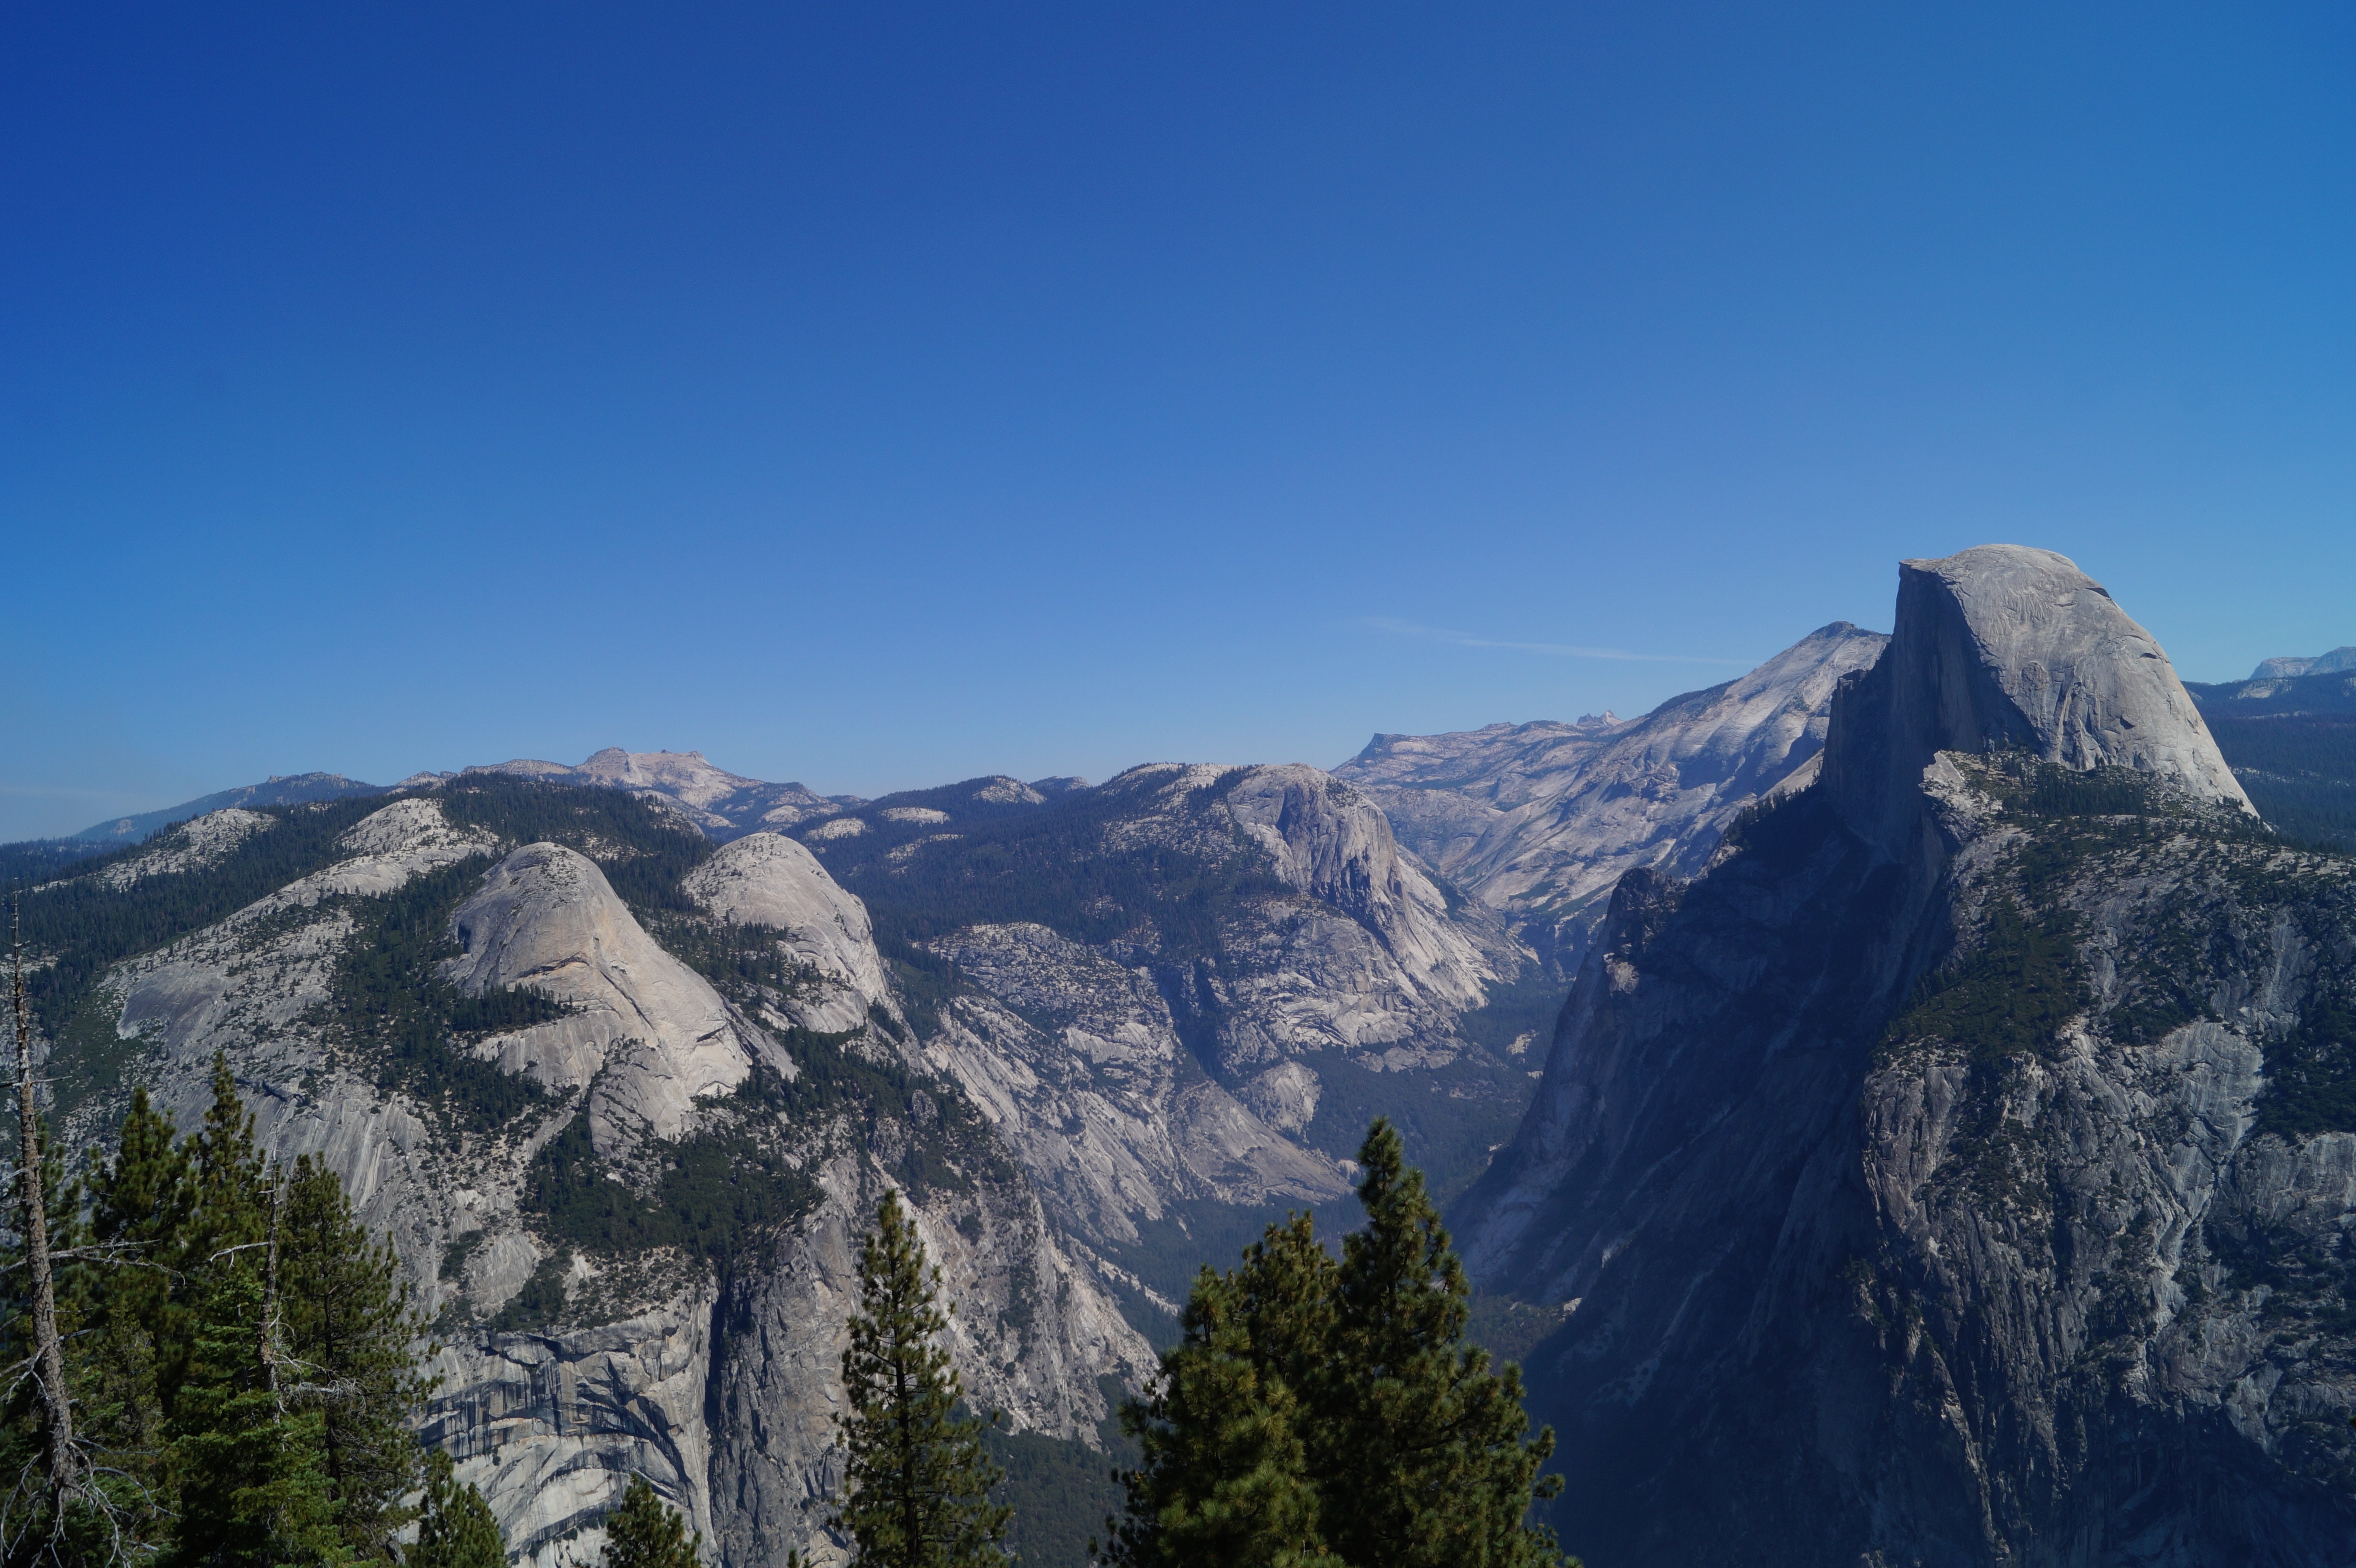
wilderness, walking, mountain, snow, adventure, mountain range, ridge, summit, alps, plateau, fell, cirque, landform, mountain pass, geographical feature, mountainous landforms